Château du Rivau

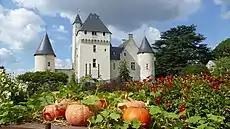
View of the facade of Château du Rivau from the vegetable conservatory

Joan of Arc came to Le Rivau to fetch horses in 1429. At that time, war horses were already bred at le Rivau, where the current commons stand.